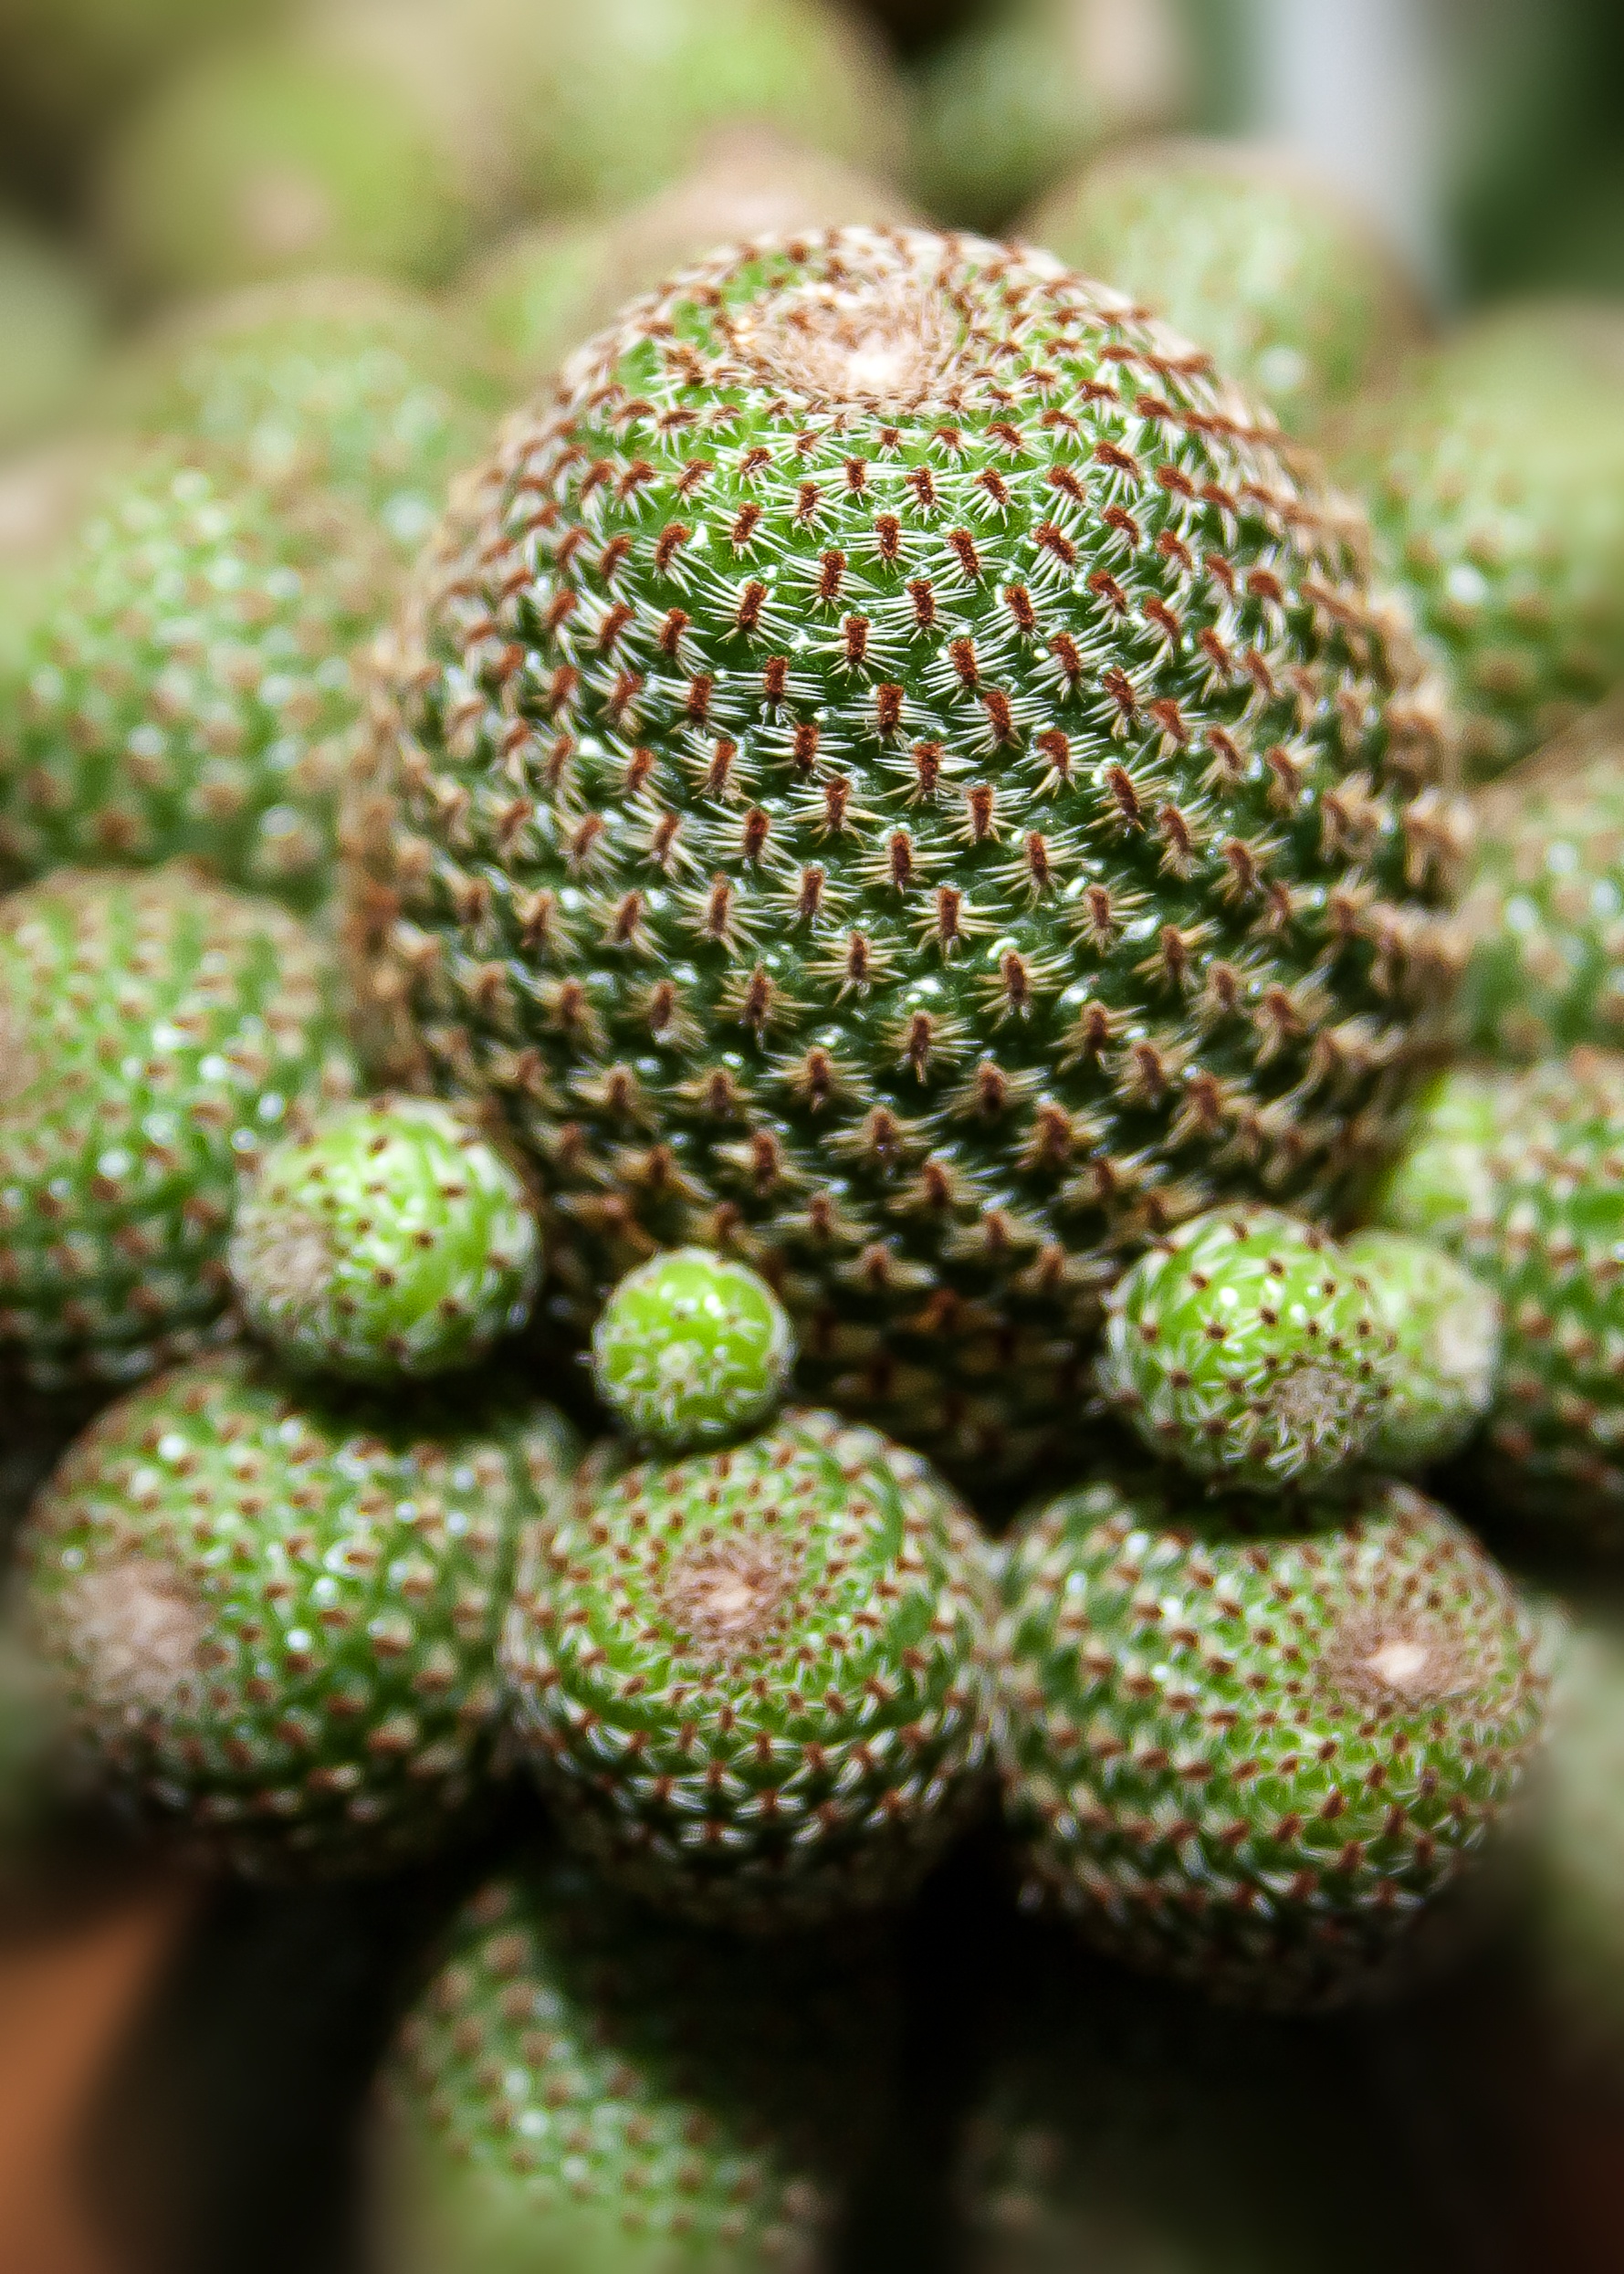
tree, nature, prickly, cactus, plant, fruit, flower, food, green, produce, botany, succulent, fir, close, flora, agave, spur, macro photography, flowering plant, stone garden, land plant